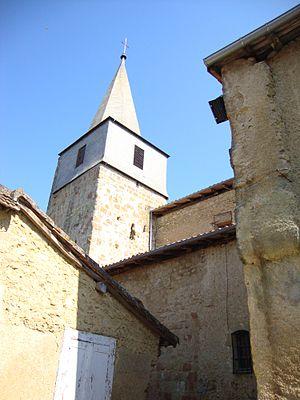
Montesquiou (Gers) tour de l'eglise St.Martin.
Montesquiou, ou aussi Montesquiou-d'Armagnac, est une commune française située dans le département du Gers, en région Occitanie.